Answer in natural language. Which point is closer to the camera taking this photo, point A  or point B? Choose between the following options: B or A
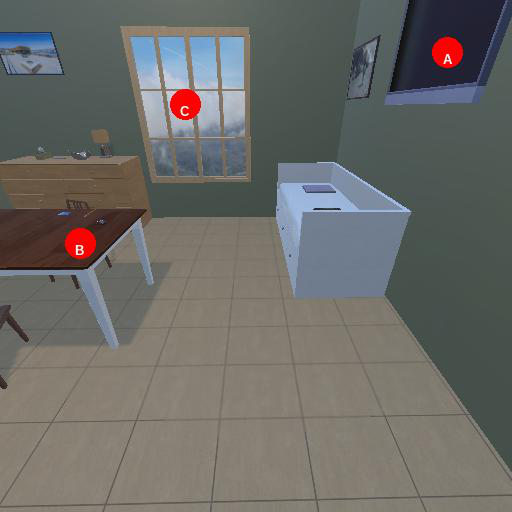
<answer>A</answer>